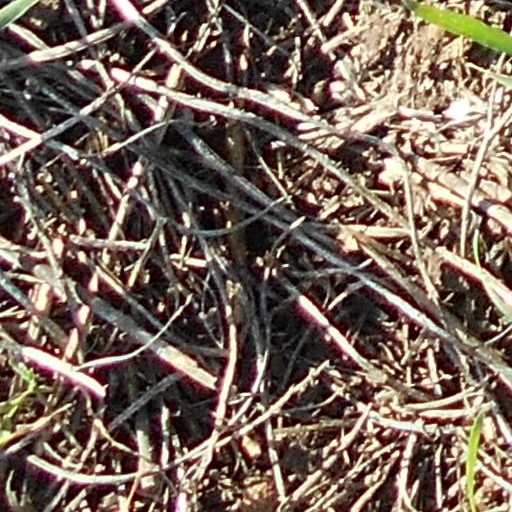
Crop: wheat